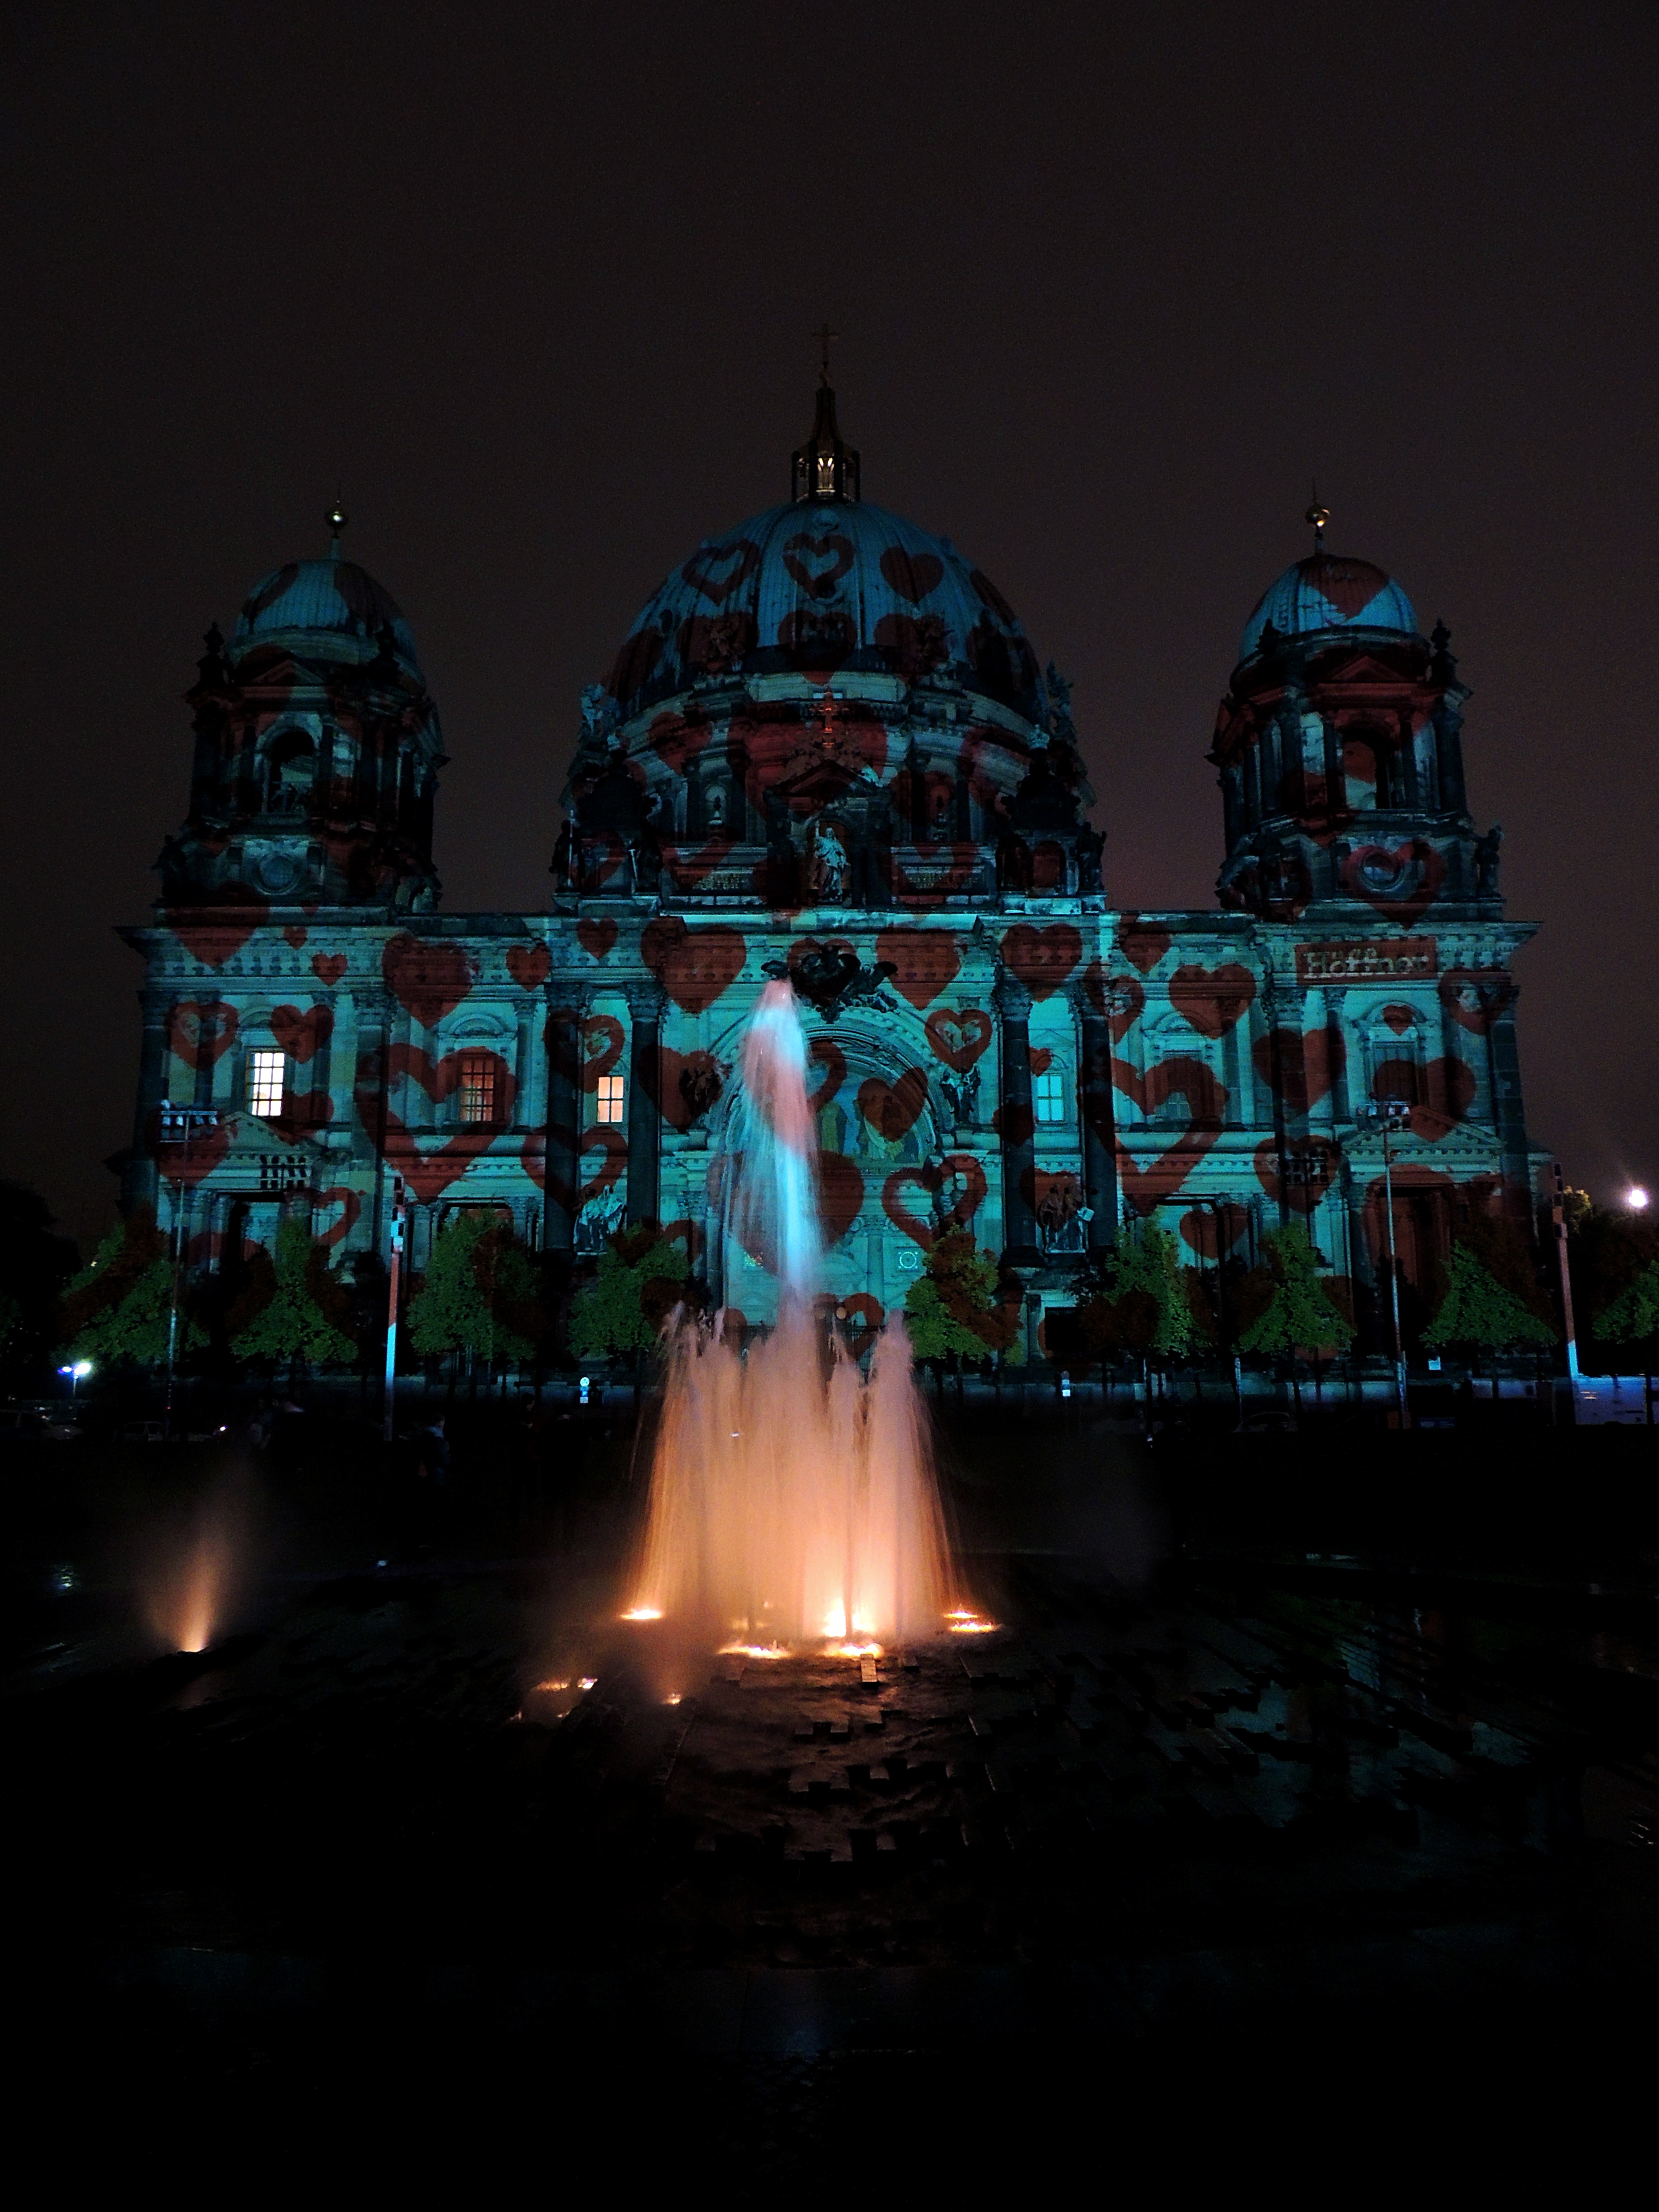
light, night, building, cityscape, evening, reflection, landmark, darkness, blue, lighting, places of interest, capital, lights, berlin, dome, water feature, festival of lights, berlin cathedral